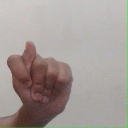
अक्षर: ट